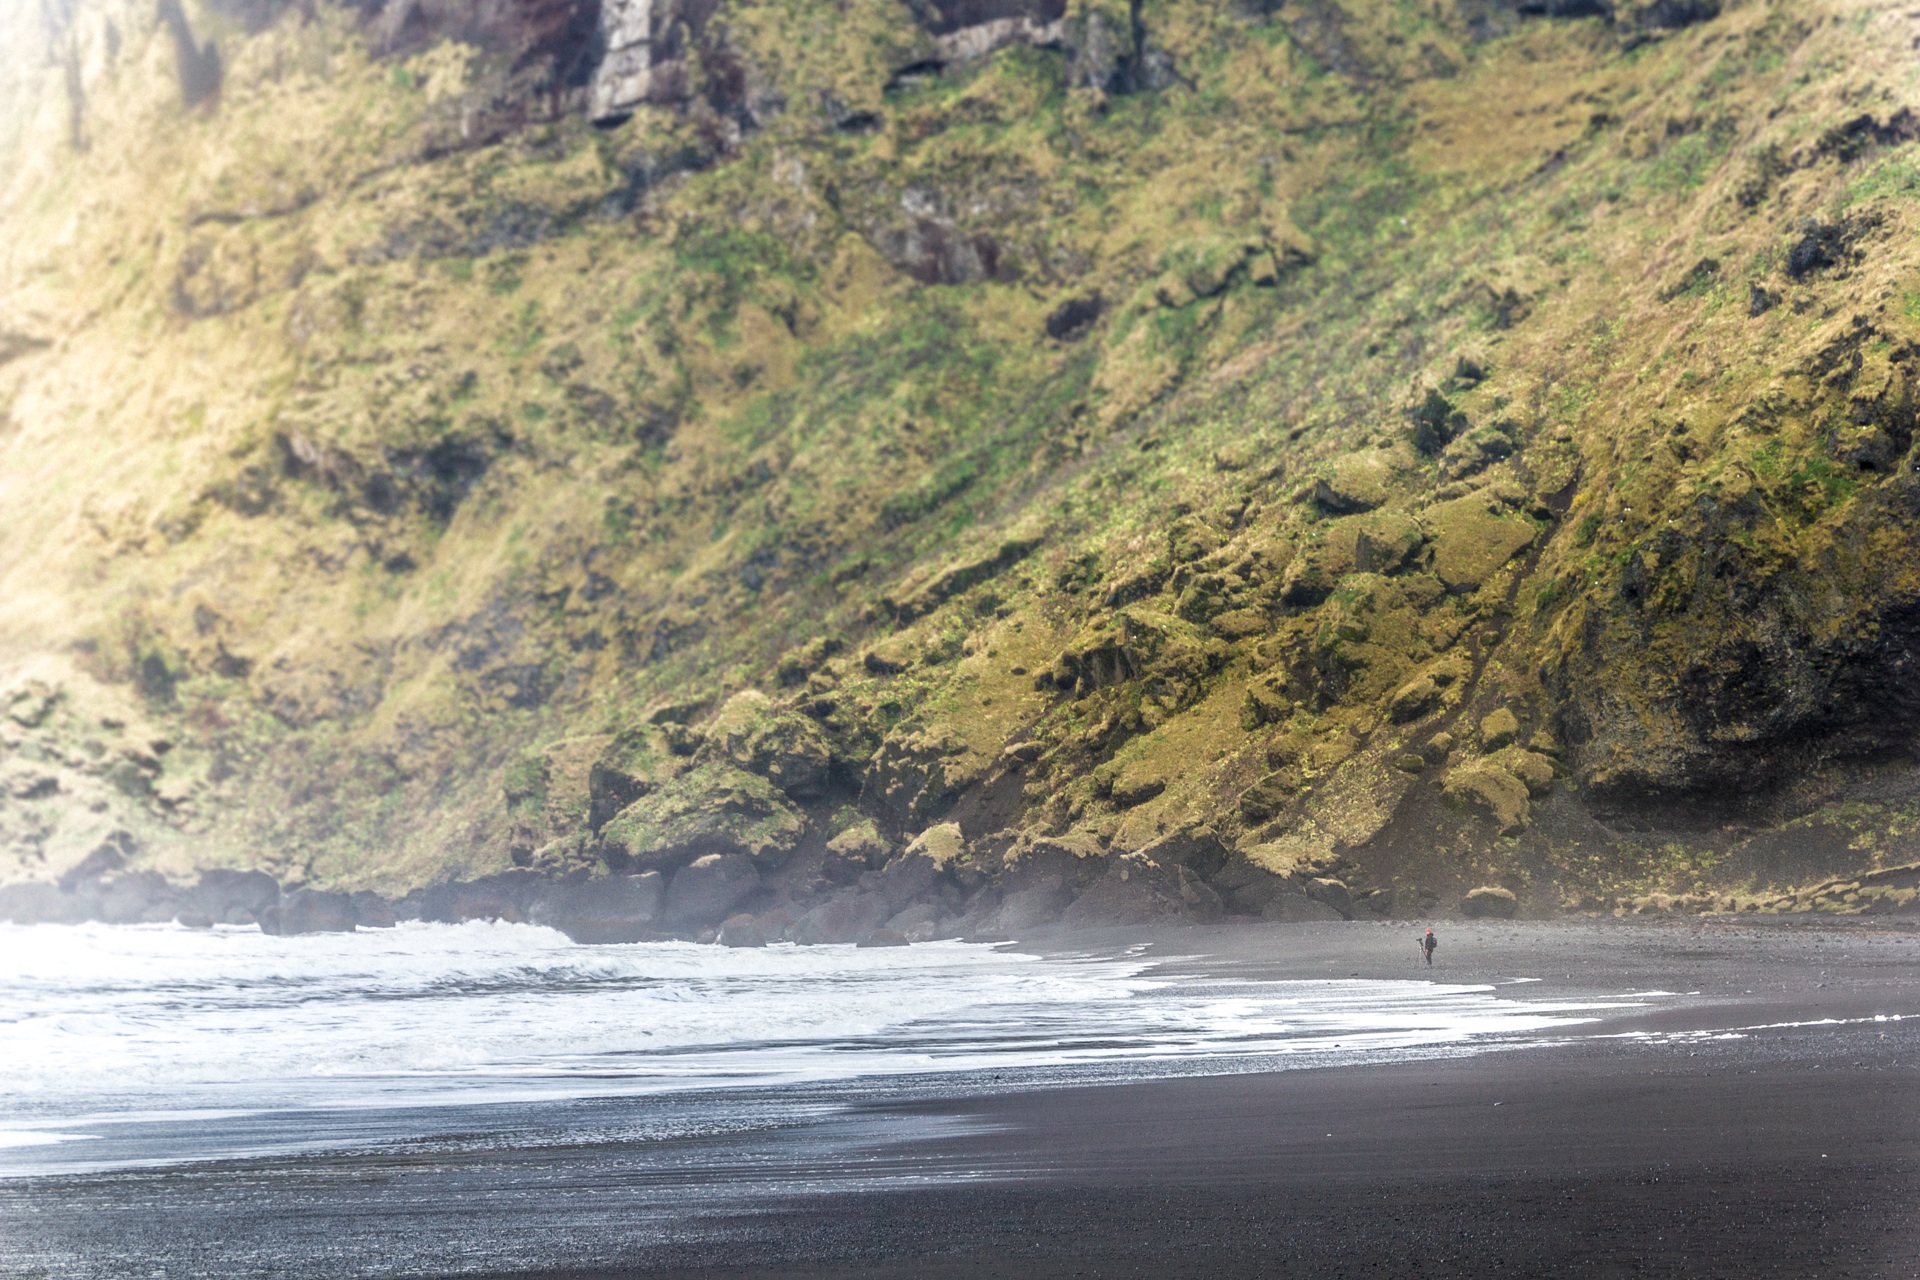
beach, sea, coast, sand, ocean, shore, wave, river, shoreline, cliff, bay, rapid, iceland, terrain, body of water, wind wave